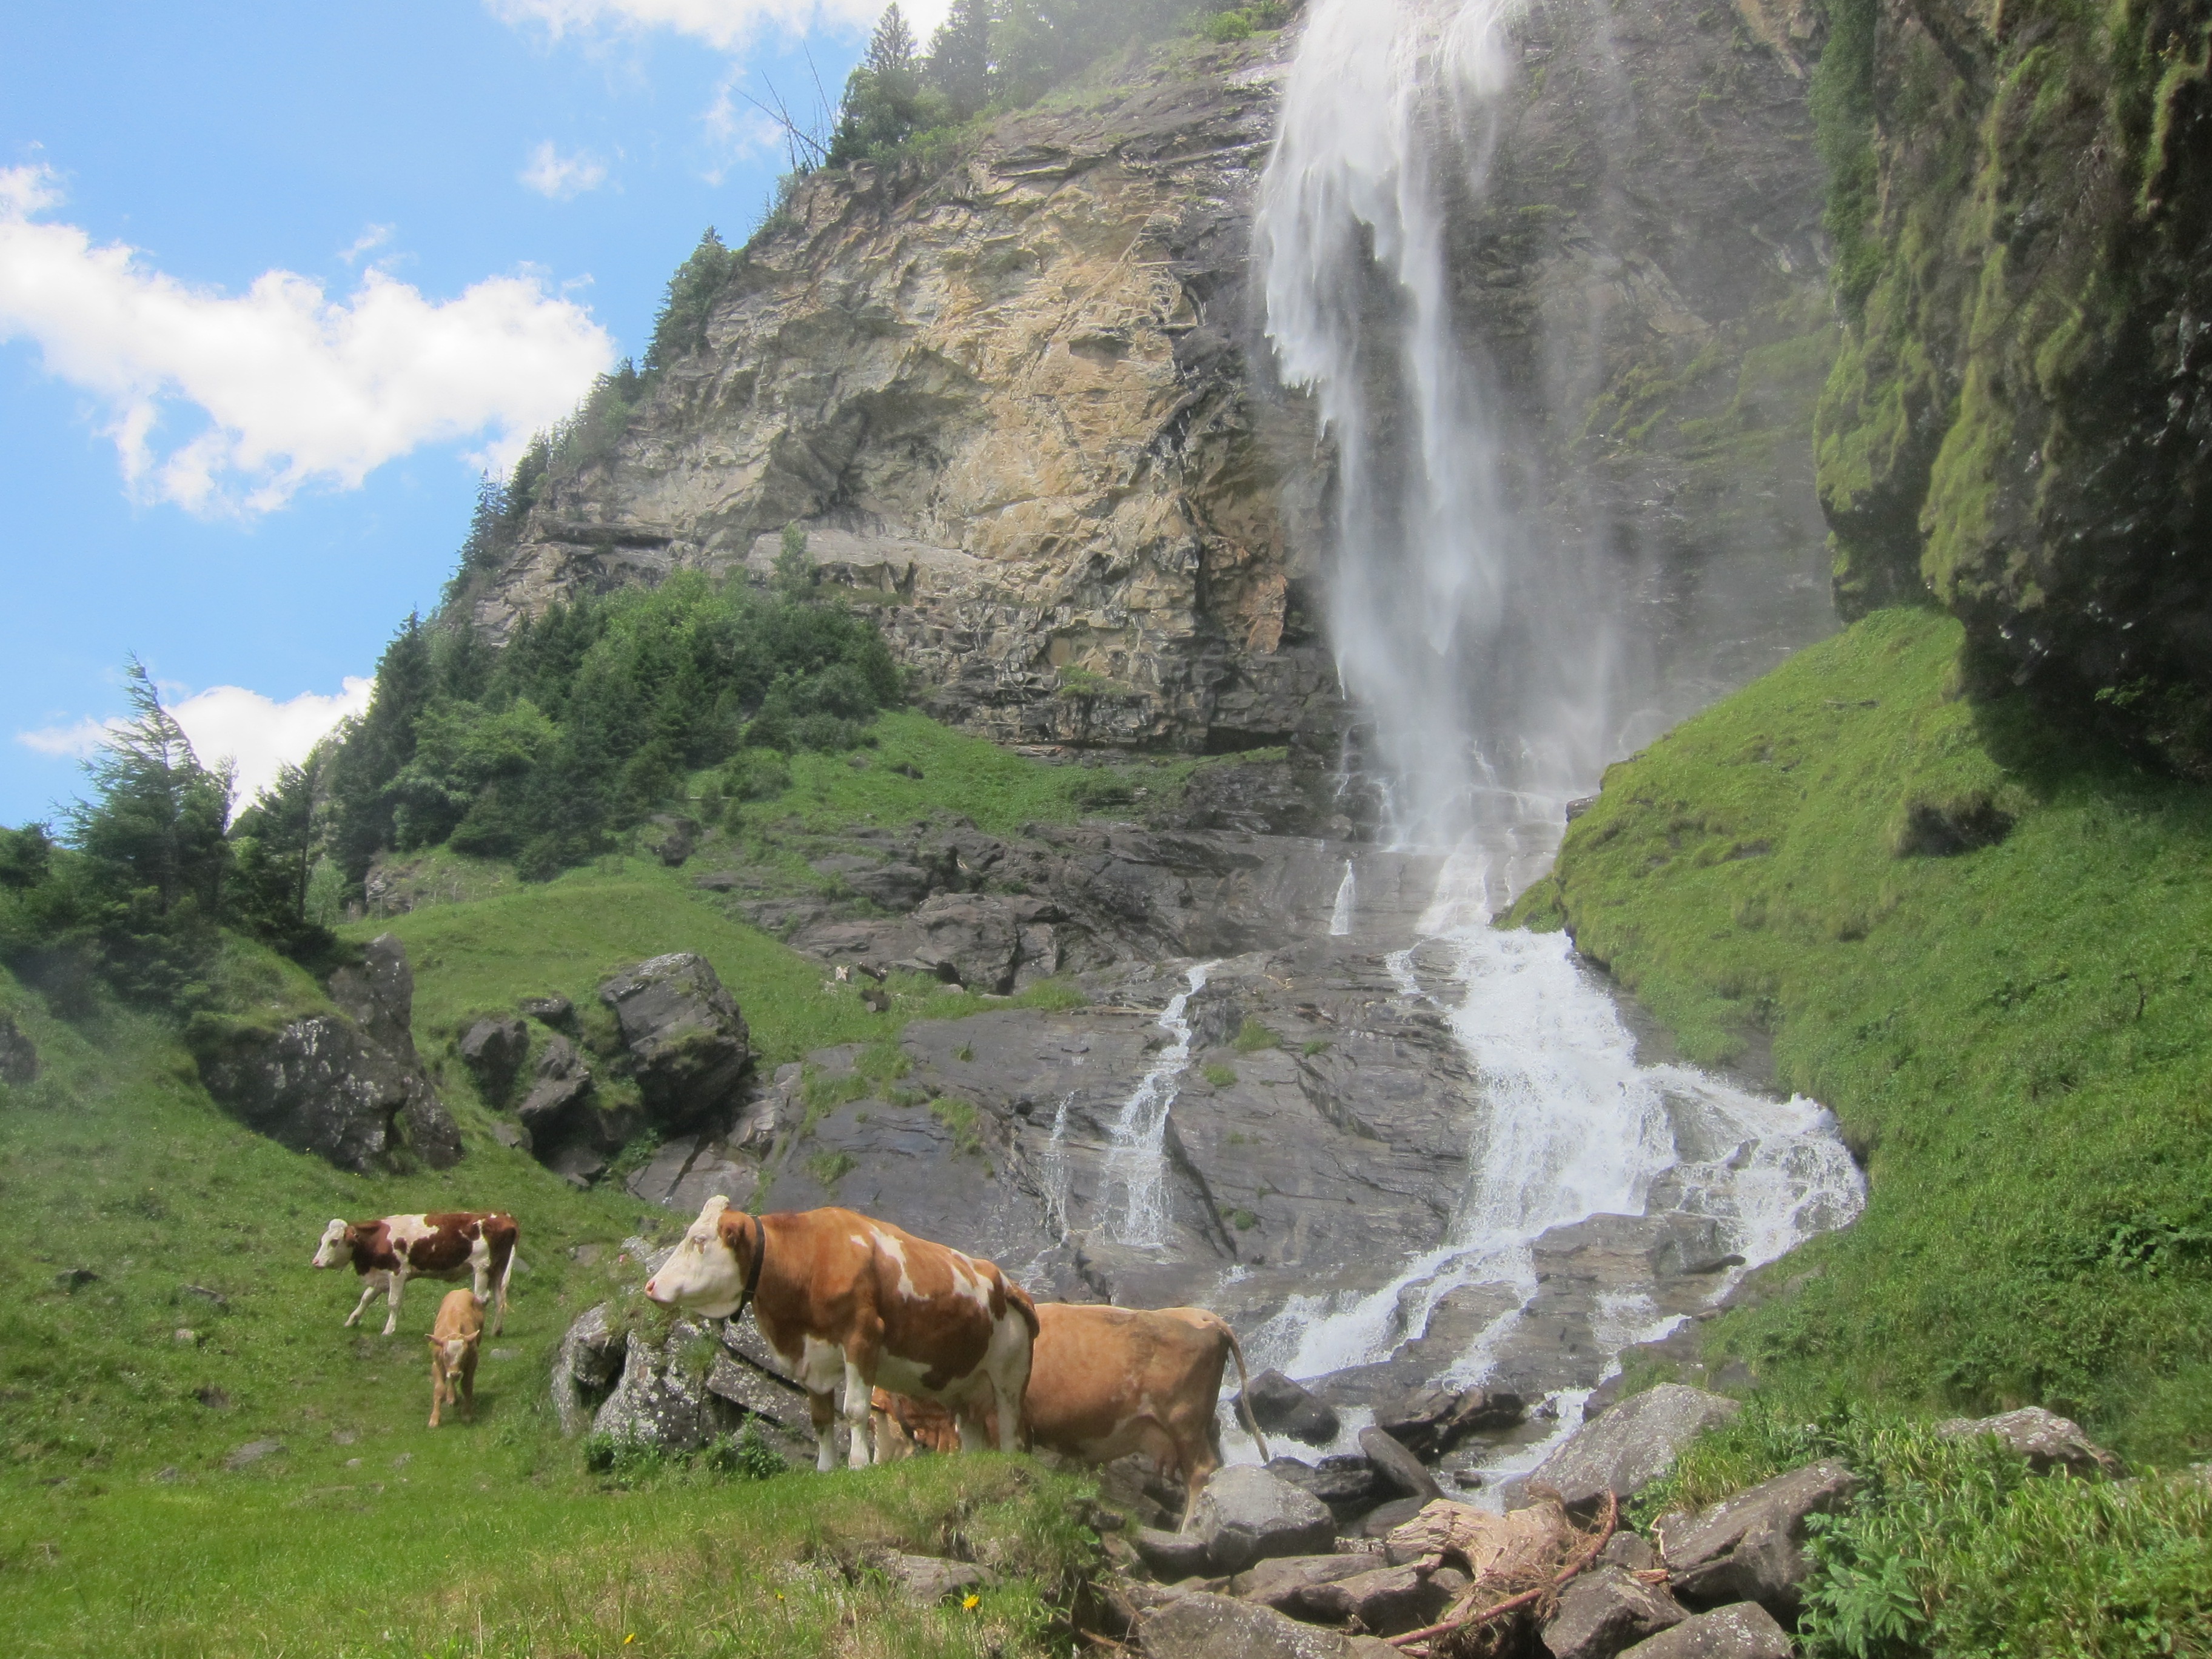
waterfall, walking, adventure, valley, cliff, cow, pasture, livestock, agriculture, body of water, austria, cows, mountains, alm, water feature, geological phenomenon